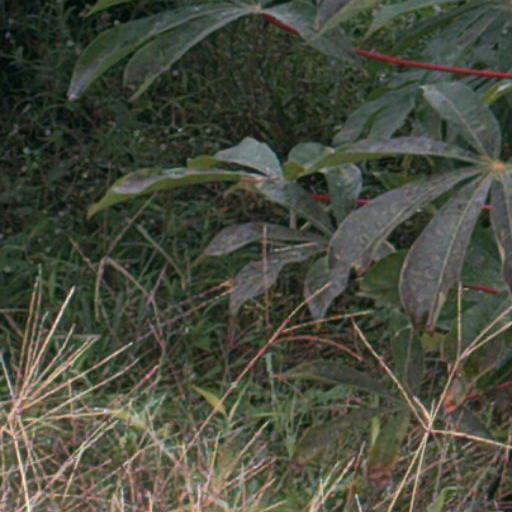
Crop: cassava